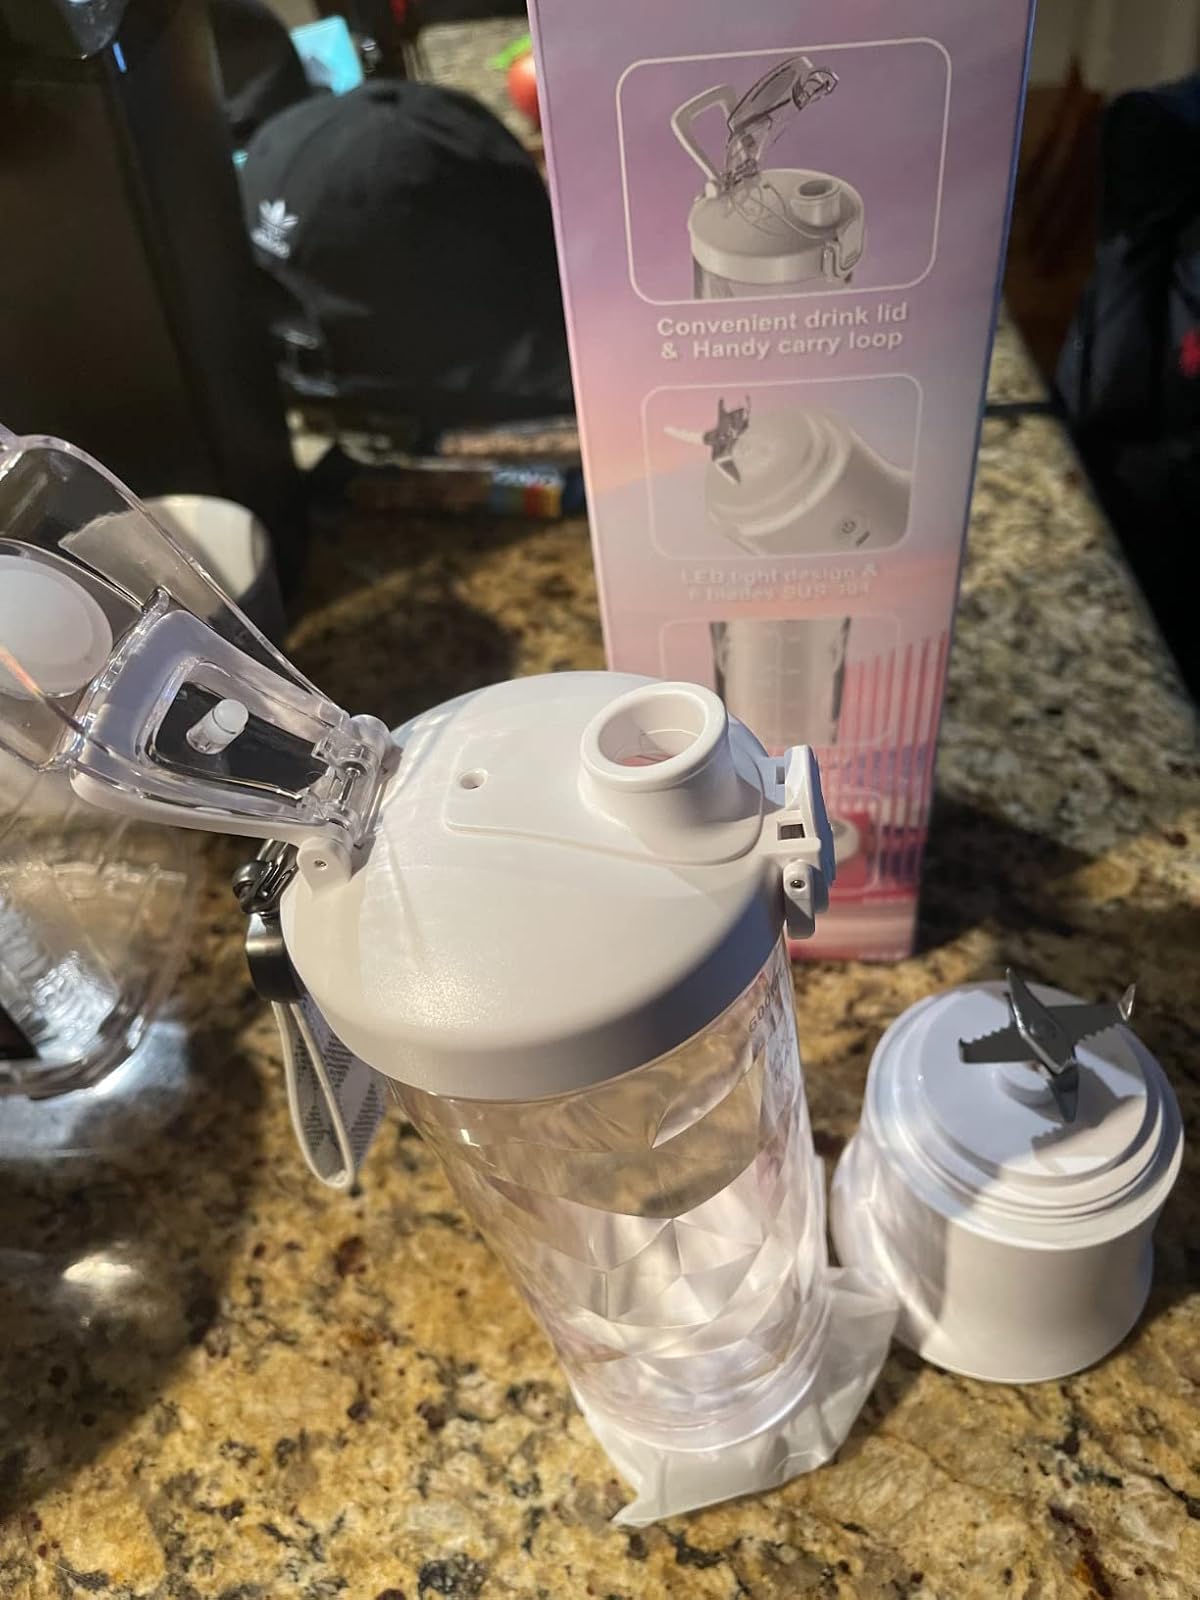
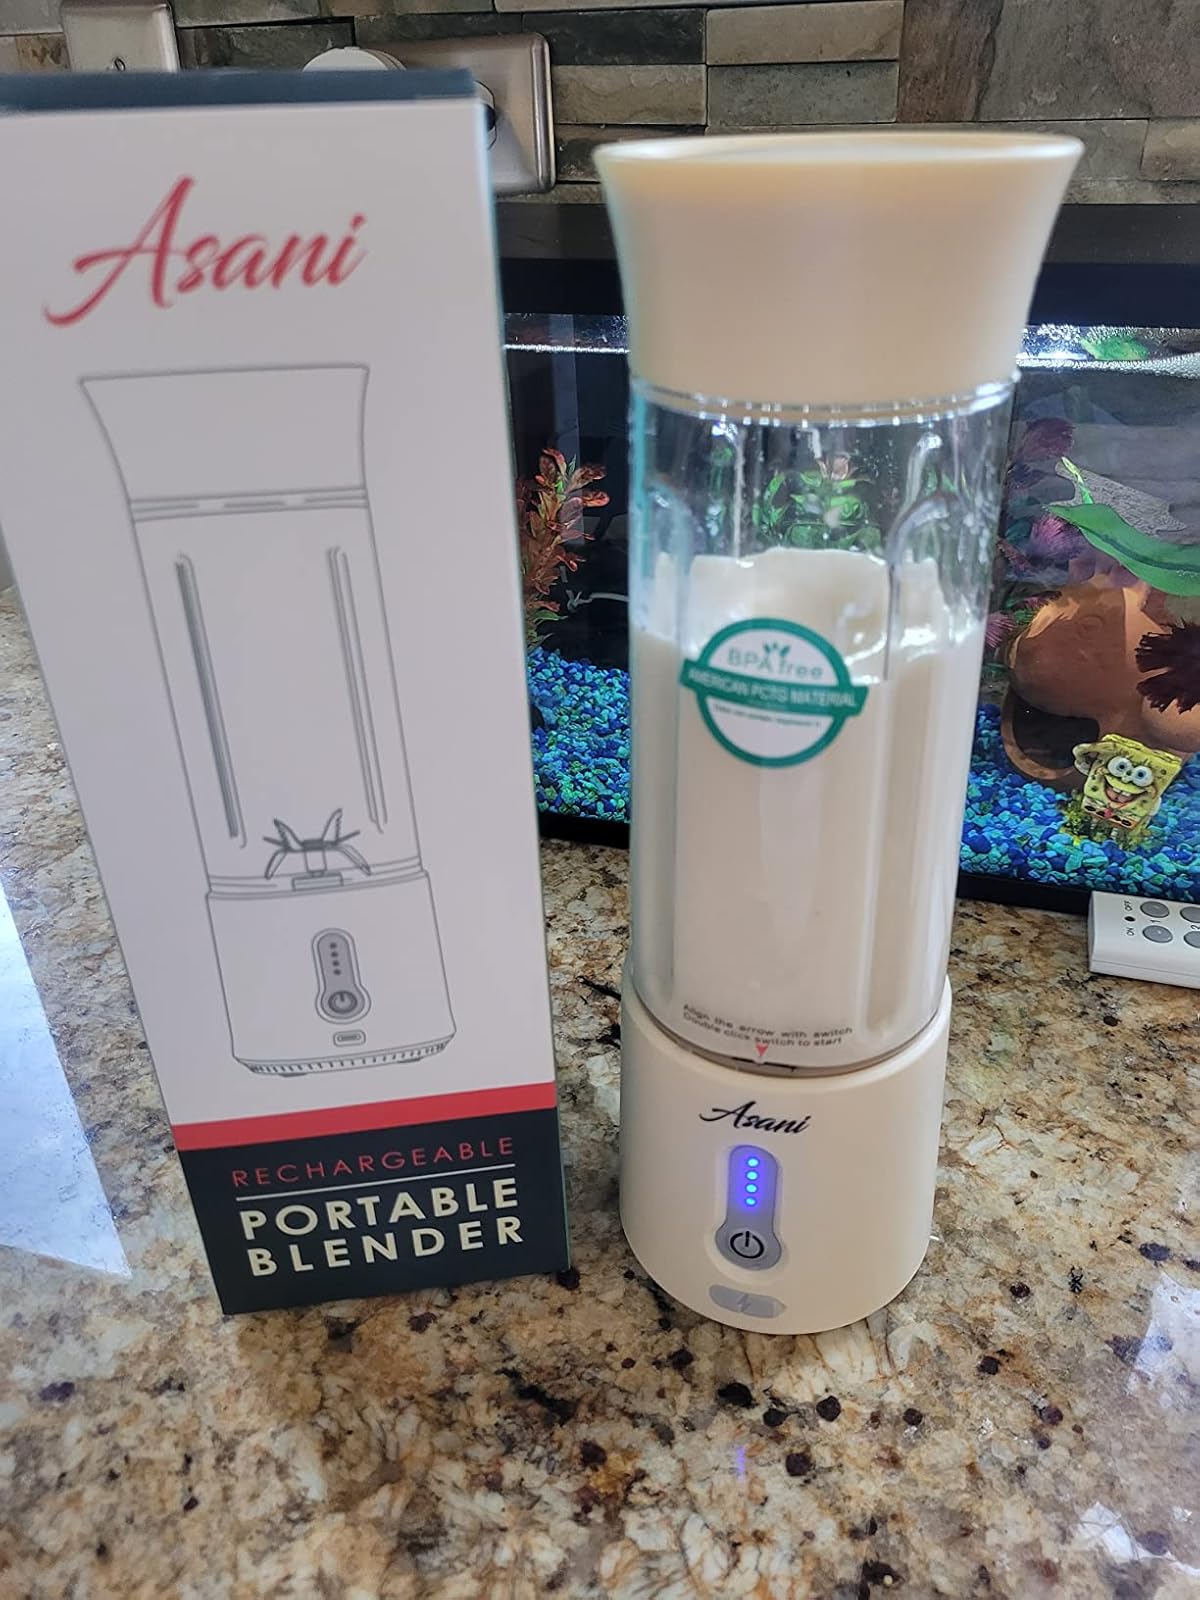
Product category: items_blender
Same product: no